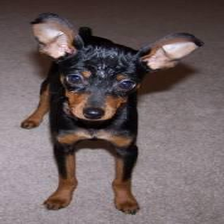
Species: dog
Breed: miniature pinscher